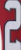
Number: 2